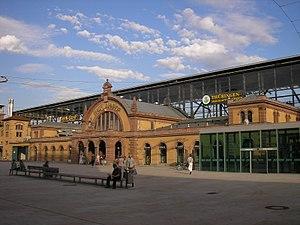
La gare centrale d'Erfurt, est une gare ferroviaire allemande, située au centre-ville de la ville d'Erfurt dans le land de Thuringe.
Erfurt est une ville d'Allemagne, capitale de la Thuringe, évêché catholique et ville universitaire, fondée au VIIIᵉ siècle, traversée par la rivière Gera.